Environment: real
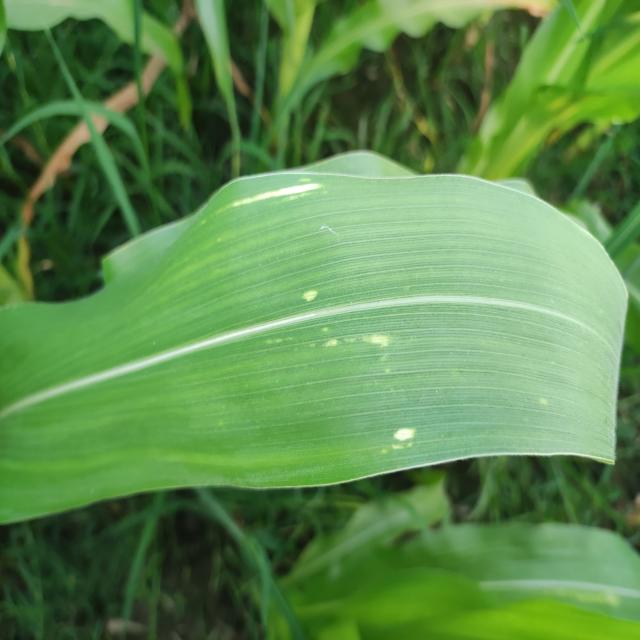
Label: northern_corn_leaf_blight